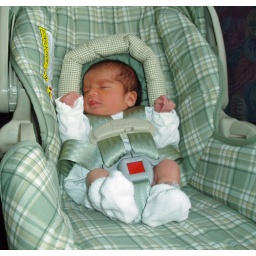
Going home in her new car seat